Vieques, Puerto Rico

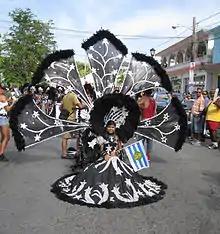
Fiestas Patronales, Isabel Segunda, 2008

Protests came to a head in 1999 when Vieques native David Sanes, a civilian employee of the United States Navy, was killed by a jet bomb that the Navy said misfired. Sanes had been working as a security guard. A popular campaign of civil disobedience resurged; not since the mid-1970s had "Viequenses" come together "en masse" to protest the target practices. The locals took to the ocean in their small fishing boats and successfully stopped the US Navy's military exercises for a short period, until the US Navy and two US Coast Guard cutters began controlling access to the island and escorting boaters away from Vieques.